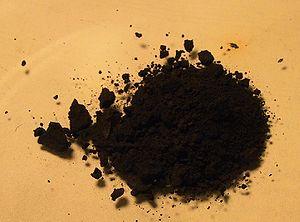
L’oxyde de cuivre(II) ou oxyde cuivrique est un composé du cuivre et de l'oxygène, de formule CuO. C'est un solide noir de structure ionique, qui fond vers 1 200 °C en dégageant un peu d'oxygène.